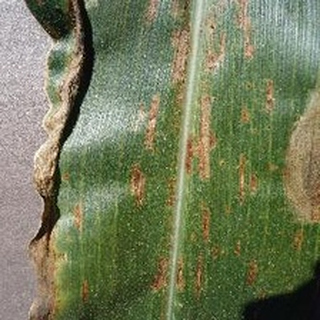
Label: corn_gray_leaf_spot